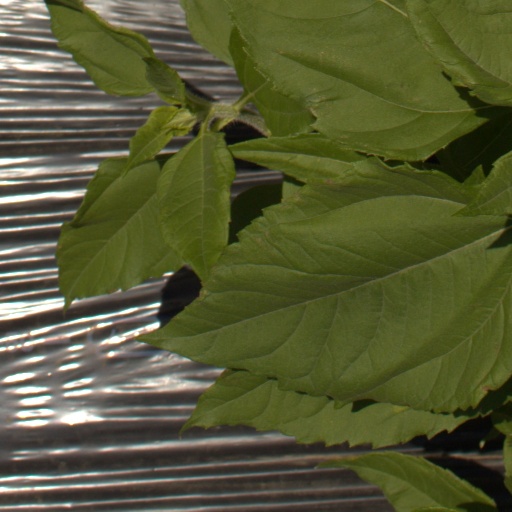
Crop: Jerusalem artichoke